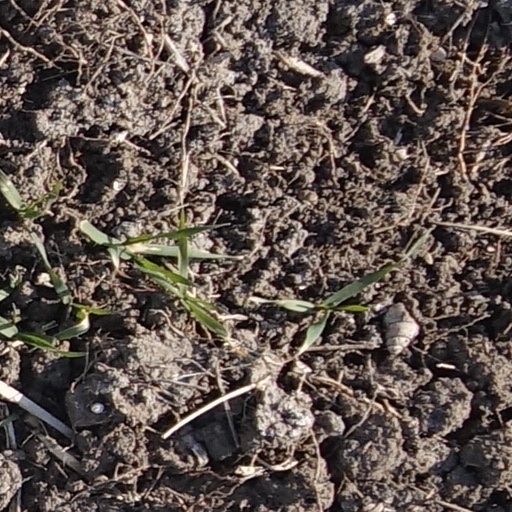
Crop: wheat